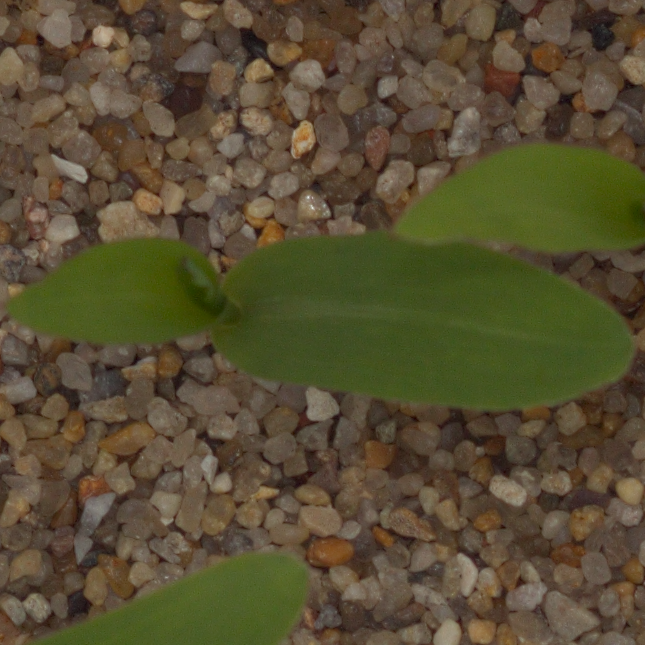
Label: maize